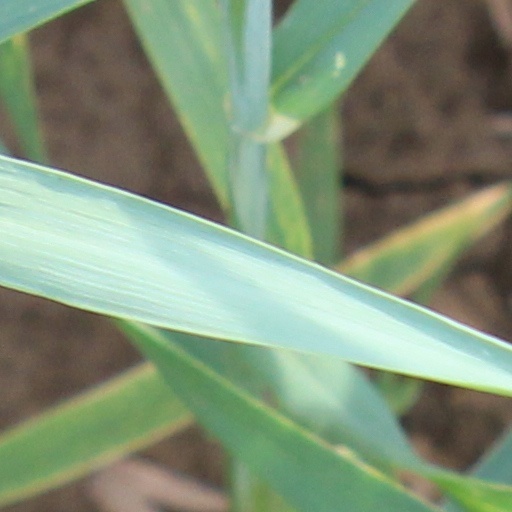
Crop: wheat